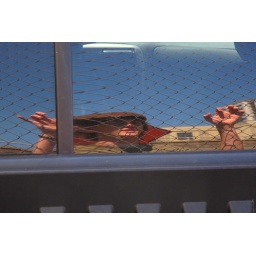
I asked the boy to pose, reflected in the window of a parked van. Canon G10. 10G10_2623-0931